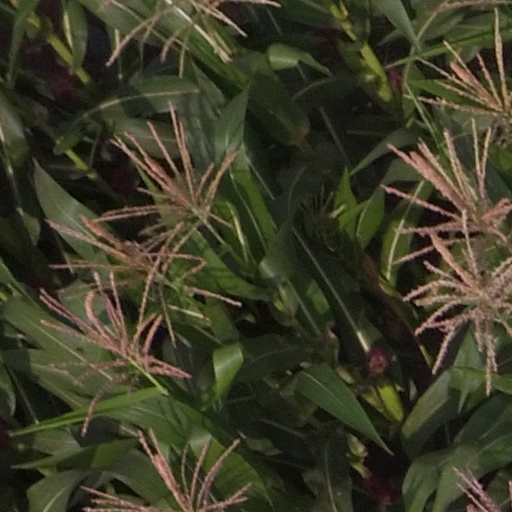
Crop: maize; corn